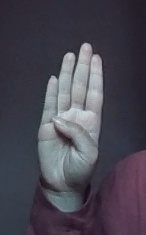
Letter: kaaf